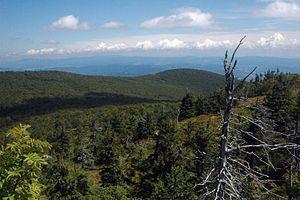
Les monts Vtáčnik sont un massif montagneux du centre de la Slovaquie qui fait partie des Carpates occidentales.